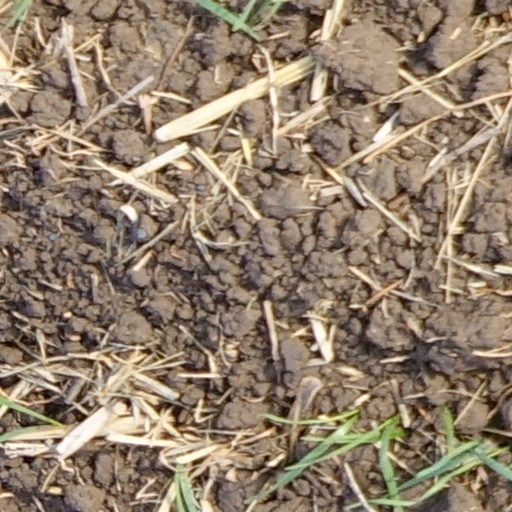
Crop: wheat